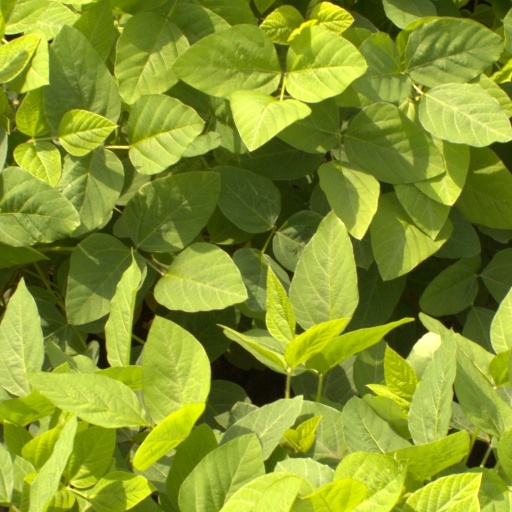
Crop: soybean